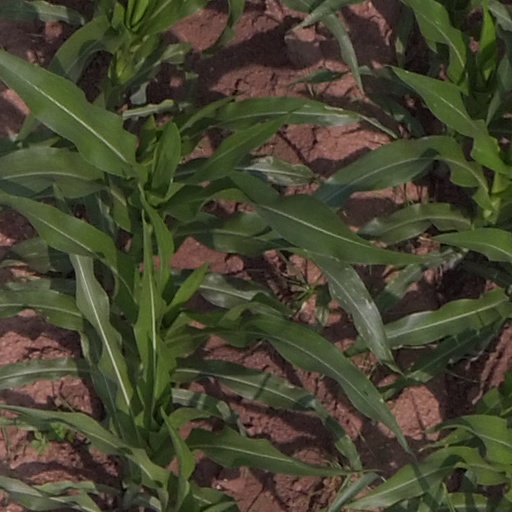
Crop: maize; corn